Alexis Soyer

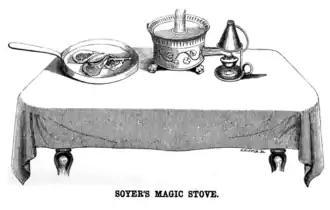
table top on which sits a frying pan containing chops, alongside a small cooker, circular in shape, with an attachment containing the fuel

In 1849 Soyer brought out what Ray calls "his most ingenious production", Soyer's Magic Stove, a compact cooker with which food could be prepared at the table. "The Morning Chronicle" commented that it was certainly portable: "the whole apparatus can be carried at the bottom of your hat". It was a development of earlier devices, and was further developed after his day: an essentially similar device remains in use in restaurants. At his office he exhibited to aristocratic crowds his skill in cooking with this stove, which had a large sale.